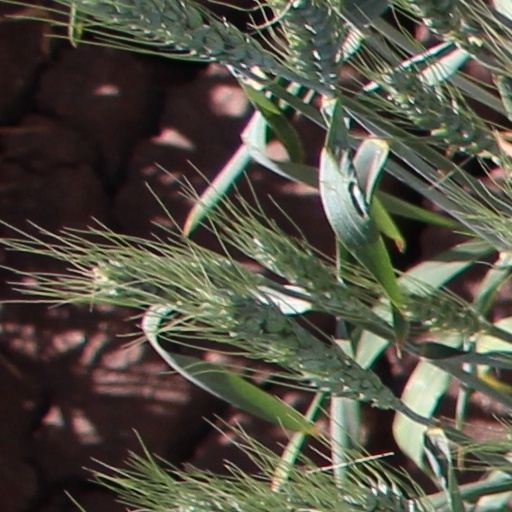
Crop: wheat